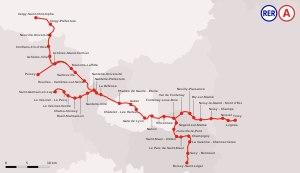
La ligne A du RER d'Île-de-France, plus souvent simplement nommée RER A, est une ligne du réseau express régional d'Île-de-France qui traverse d'est en ouest l'agglomération parisienne, avec plusieurs branches aux extrémités d'un tronçon central. Elle relie Saint-Germain-en-Laye, Cergy et Poissy à l'ouest, à Boissy-Saint-Léger et Marne-la-Vallée à l'est, en passant par le cœur de Paris.